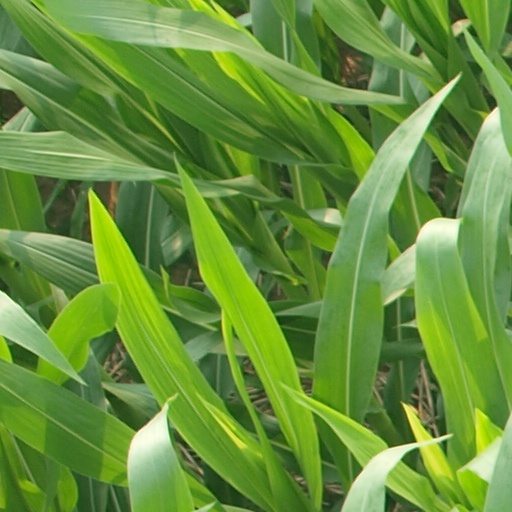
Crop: maize; corn